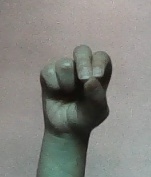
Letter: gaaf